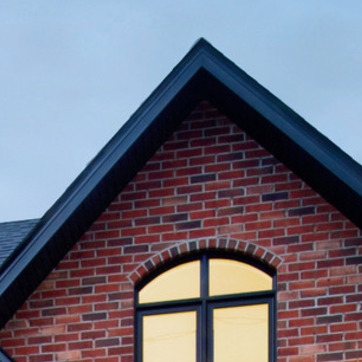
Material: brick